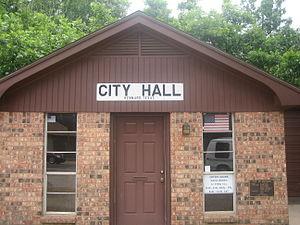
Kennard est une ville située au centre-est du comté de Houston au Texas, aux États-Unis. La ville est fondée en 1899 et incorporée en 1969.